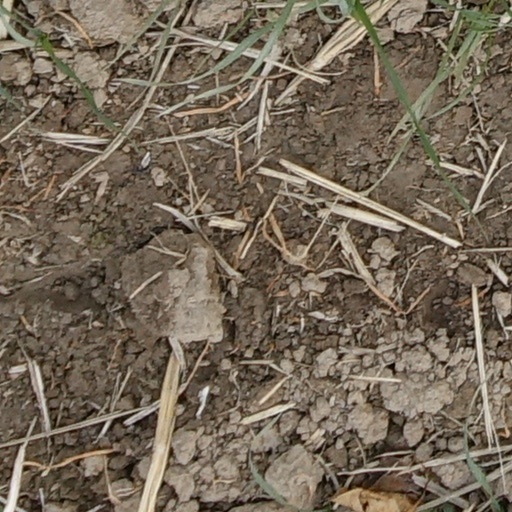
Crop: wheat